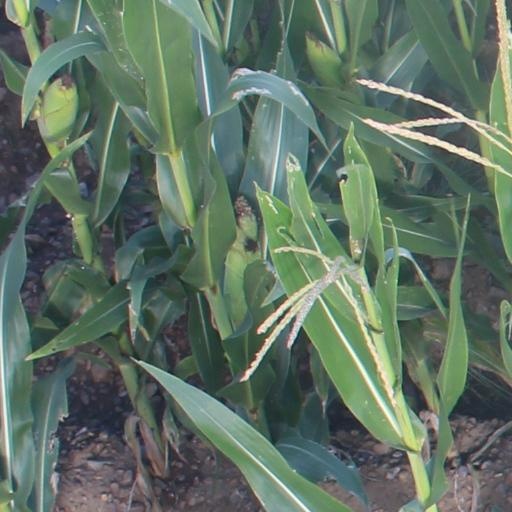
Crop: maize; corn